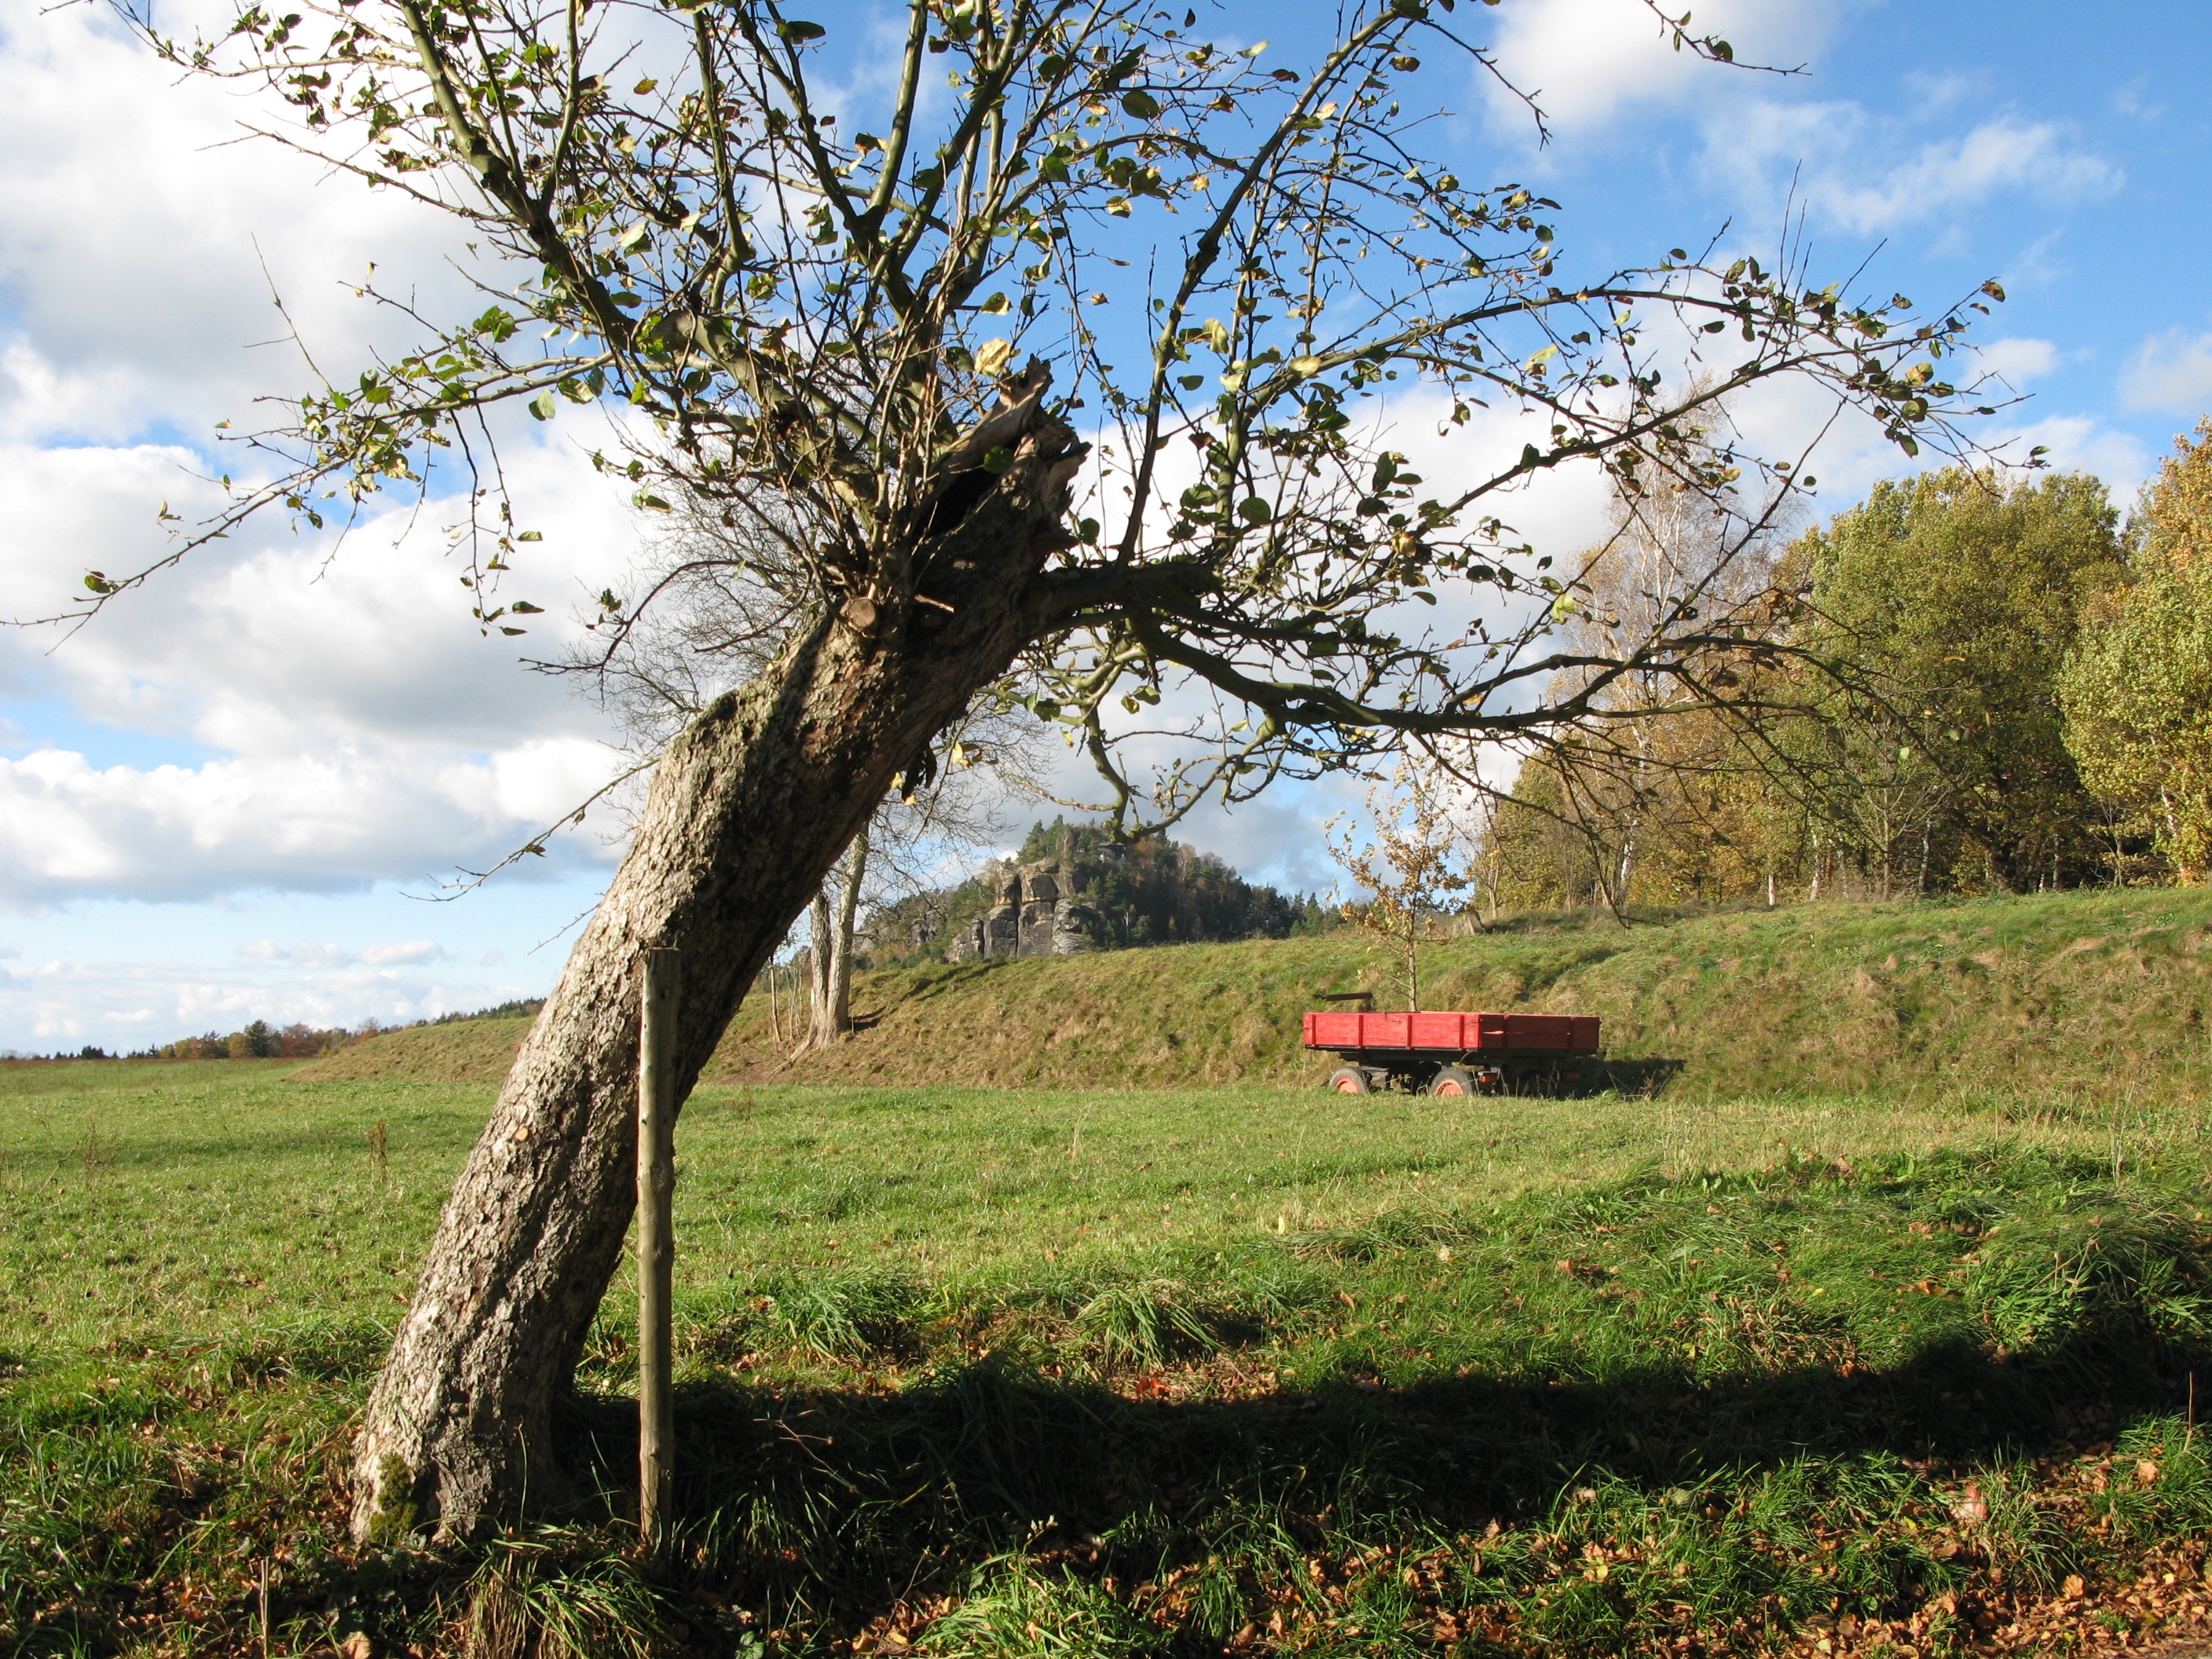
landscape, tree, nature, grass, plant, farm, meadow, flower, pasture, flora, savanna, background, shrub, ecosystem, rural area, cripple tree, papst stone, woody plant